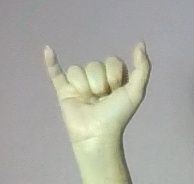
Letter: ya